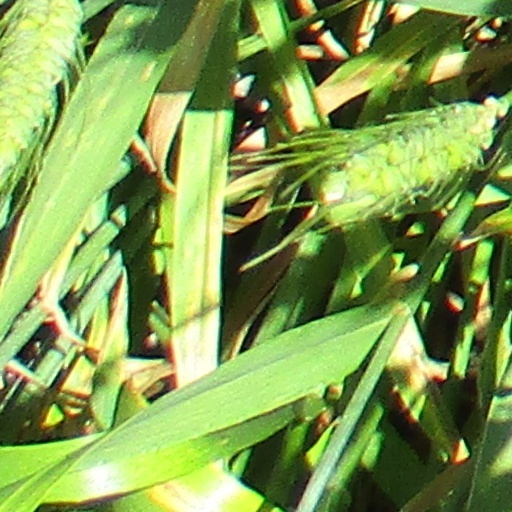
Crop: wheat